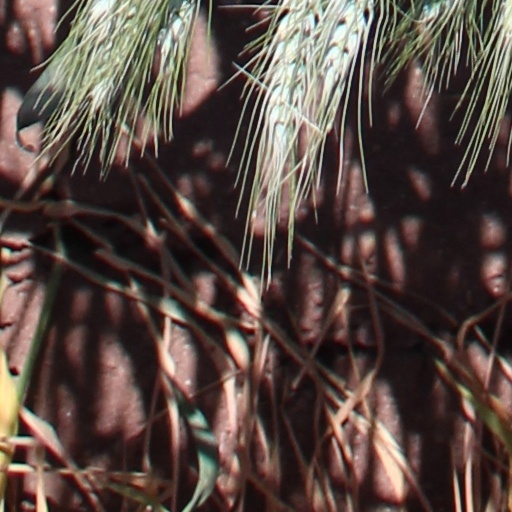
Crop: wheat